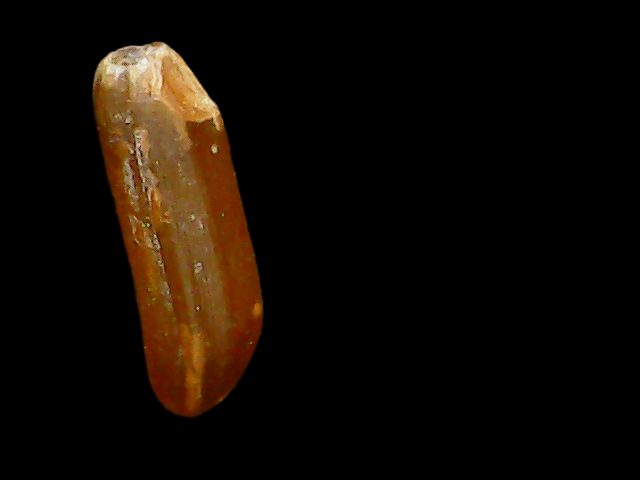
Rice variety: Binadhan20